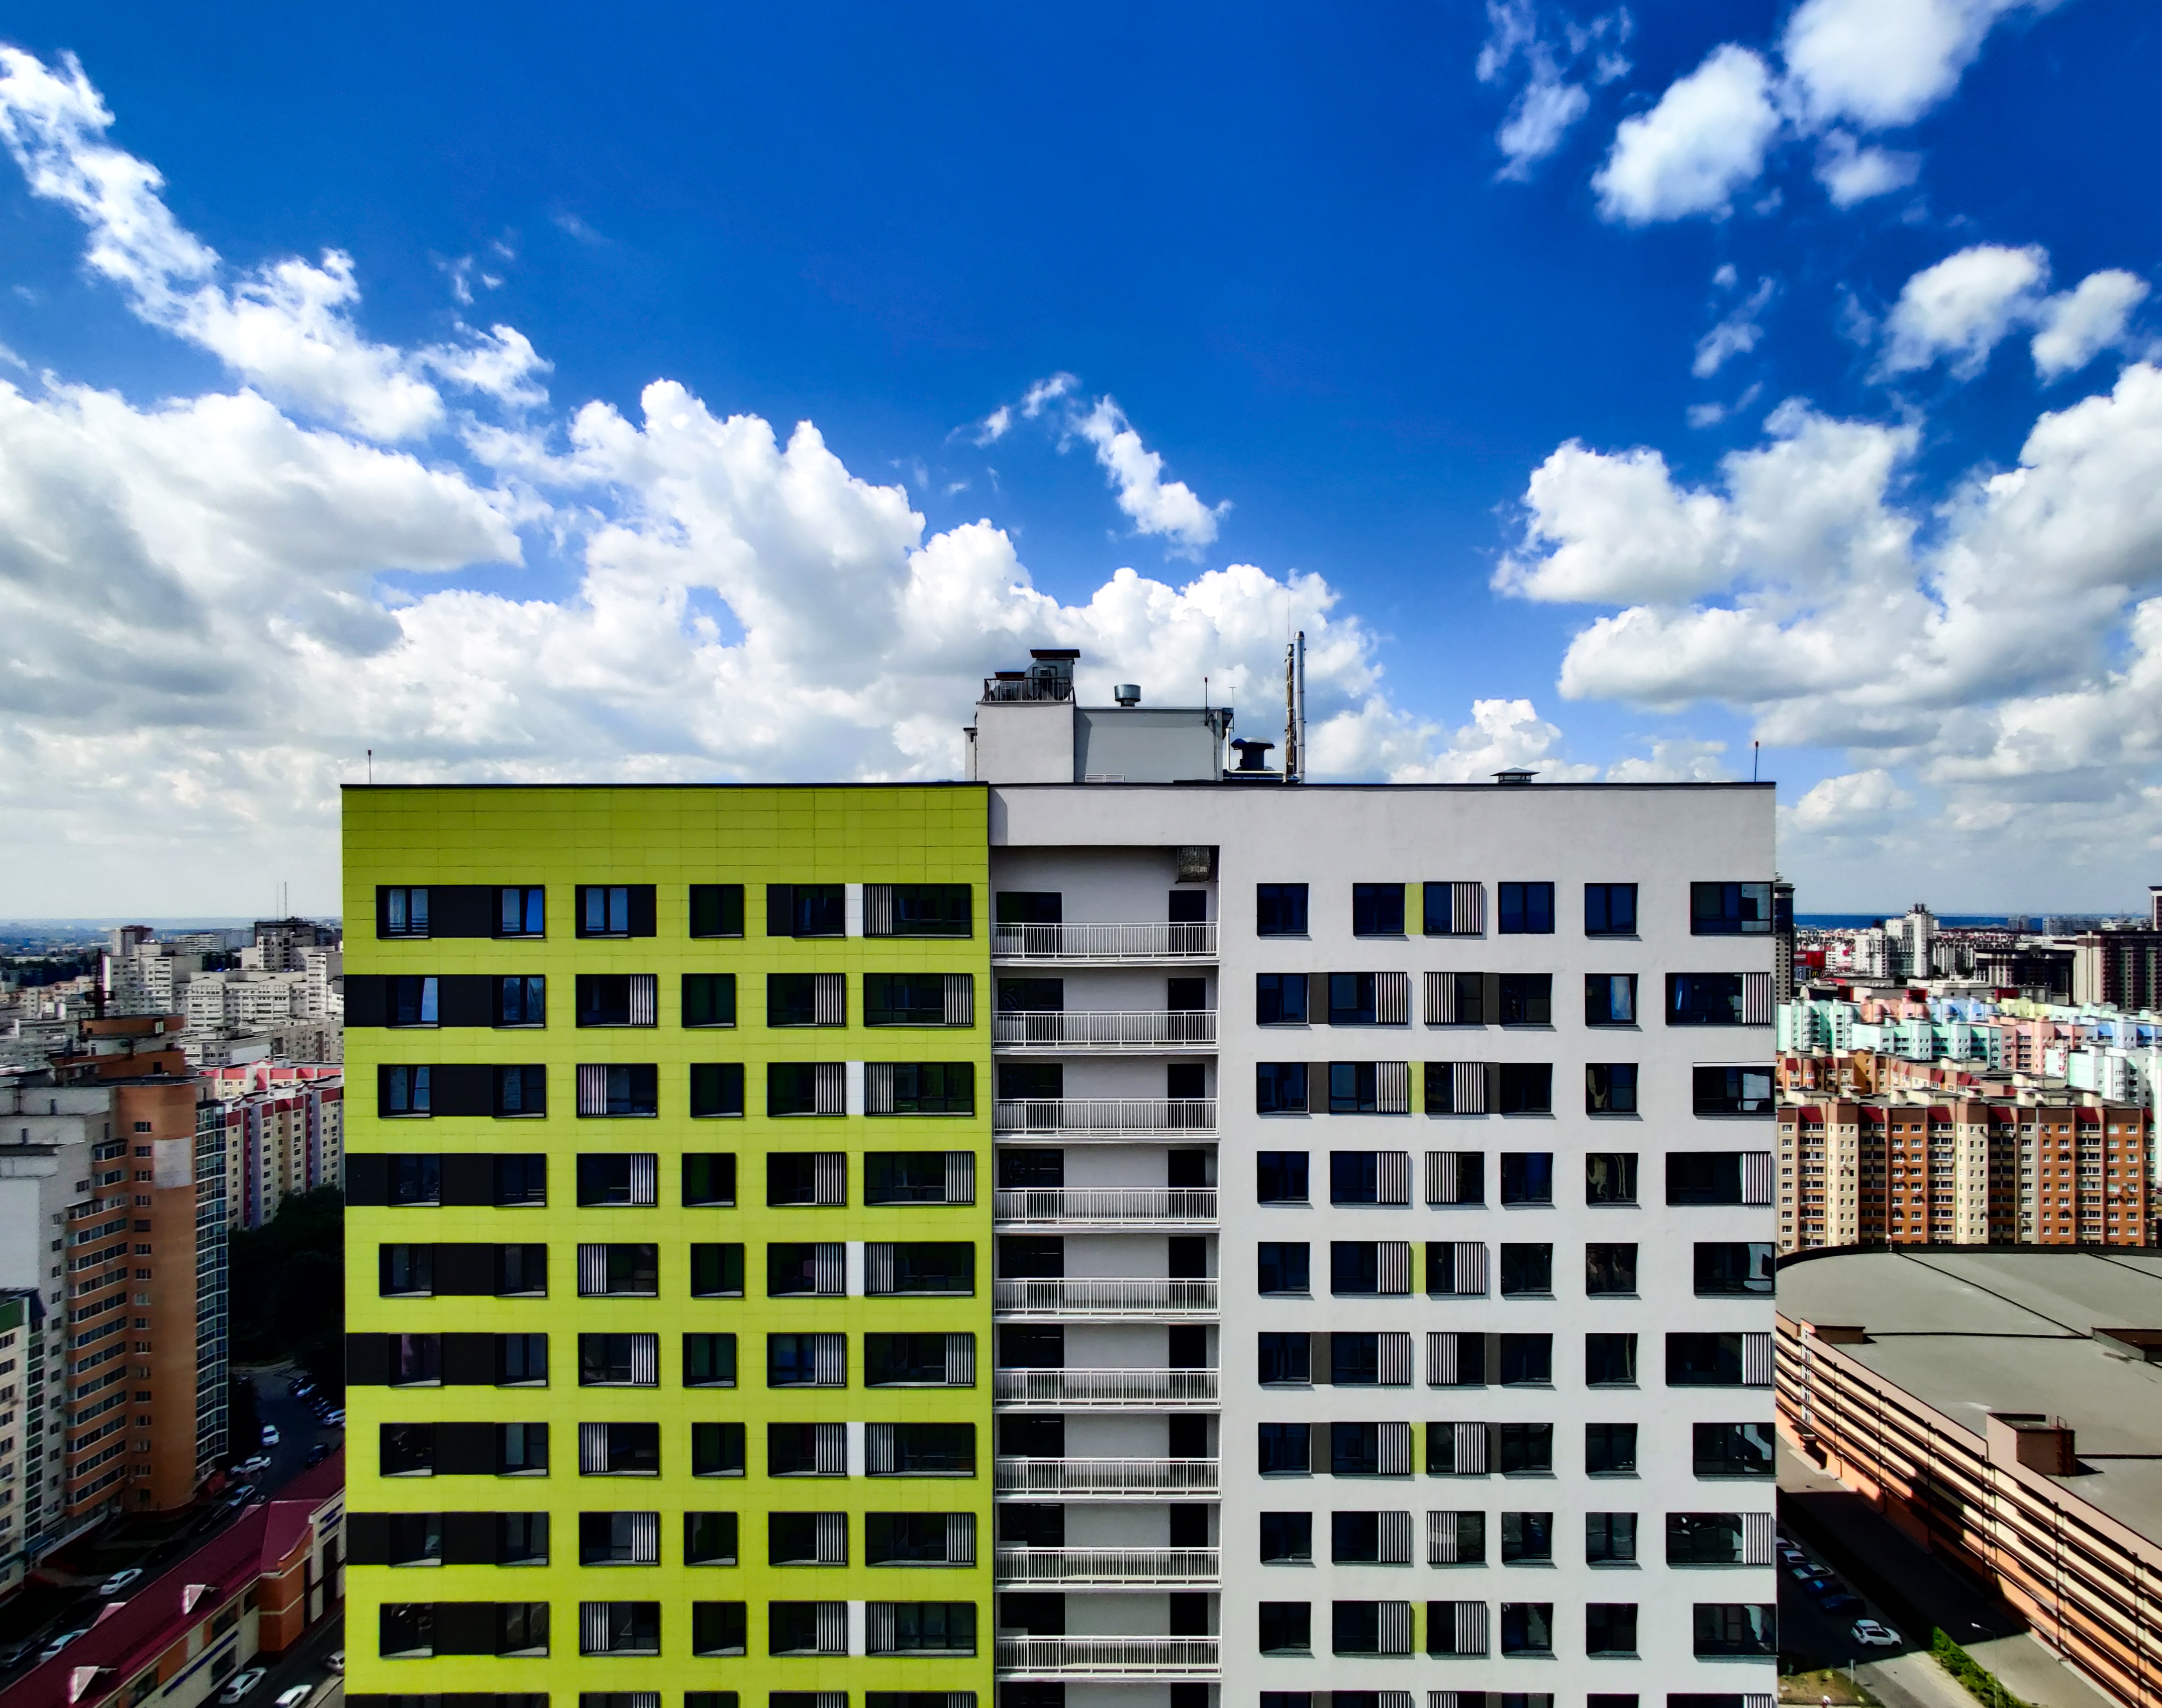
architecture, sky, skyline, window, building, city, skyscraper, cityscape, high tower, landmark, green, modern building, modern architecture, modern home, urban area, residential area, pictures, metropolitan area, daytime, condominium, tower block, human settlement, metropolis, property, cloud, real estate, commercial building, town, apartment, mixed use, facade, neighbourhood, corporate headquarters, tower, downtown, urban design, roof, home, hotel, house, headquarters, estate, meteorological phenomenon, metal